List of An Idiot Abroad episodes

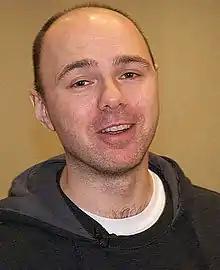
The series features Karl Pilkington as he travels around the world.

"An Idiot Abroad" is a travel documentary television series that was originally broadcast on Sky1 in the United Kingdom. The programme was created by and features Karl Pilkington and his former radio show colleagues Ricky Gervais and Stephen Merchant. , 20 episodes of "An Idiot Abroad" had aired over three series.